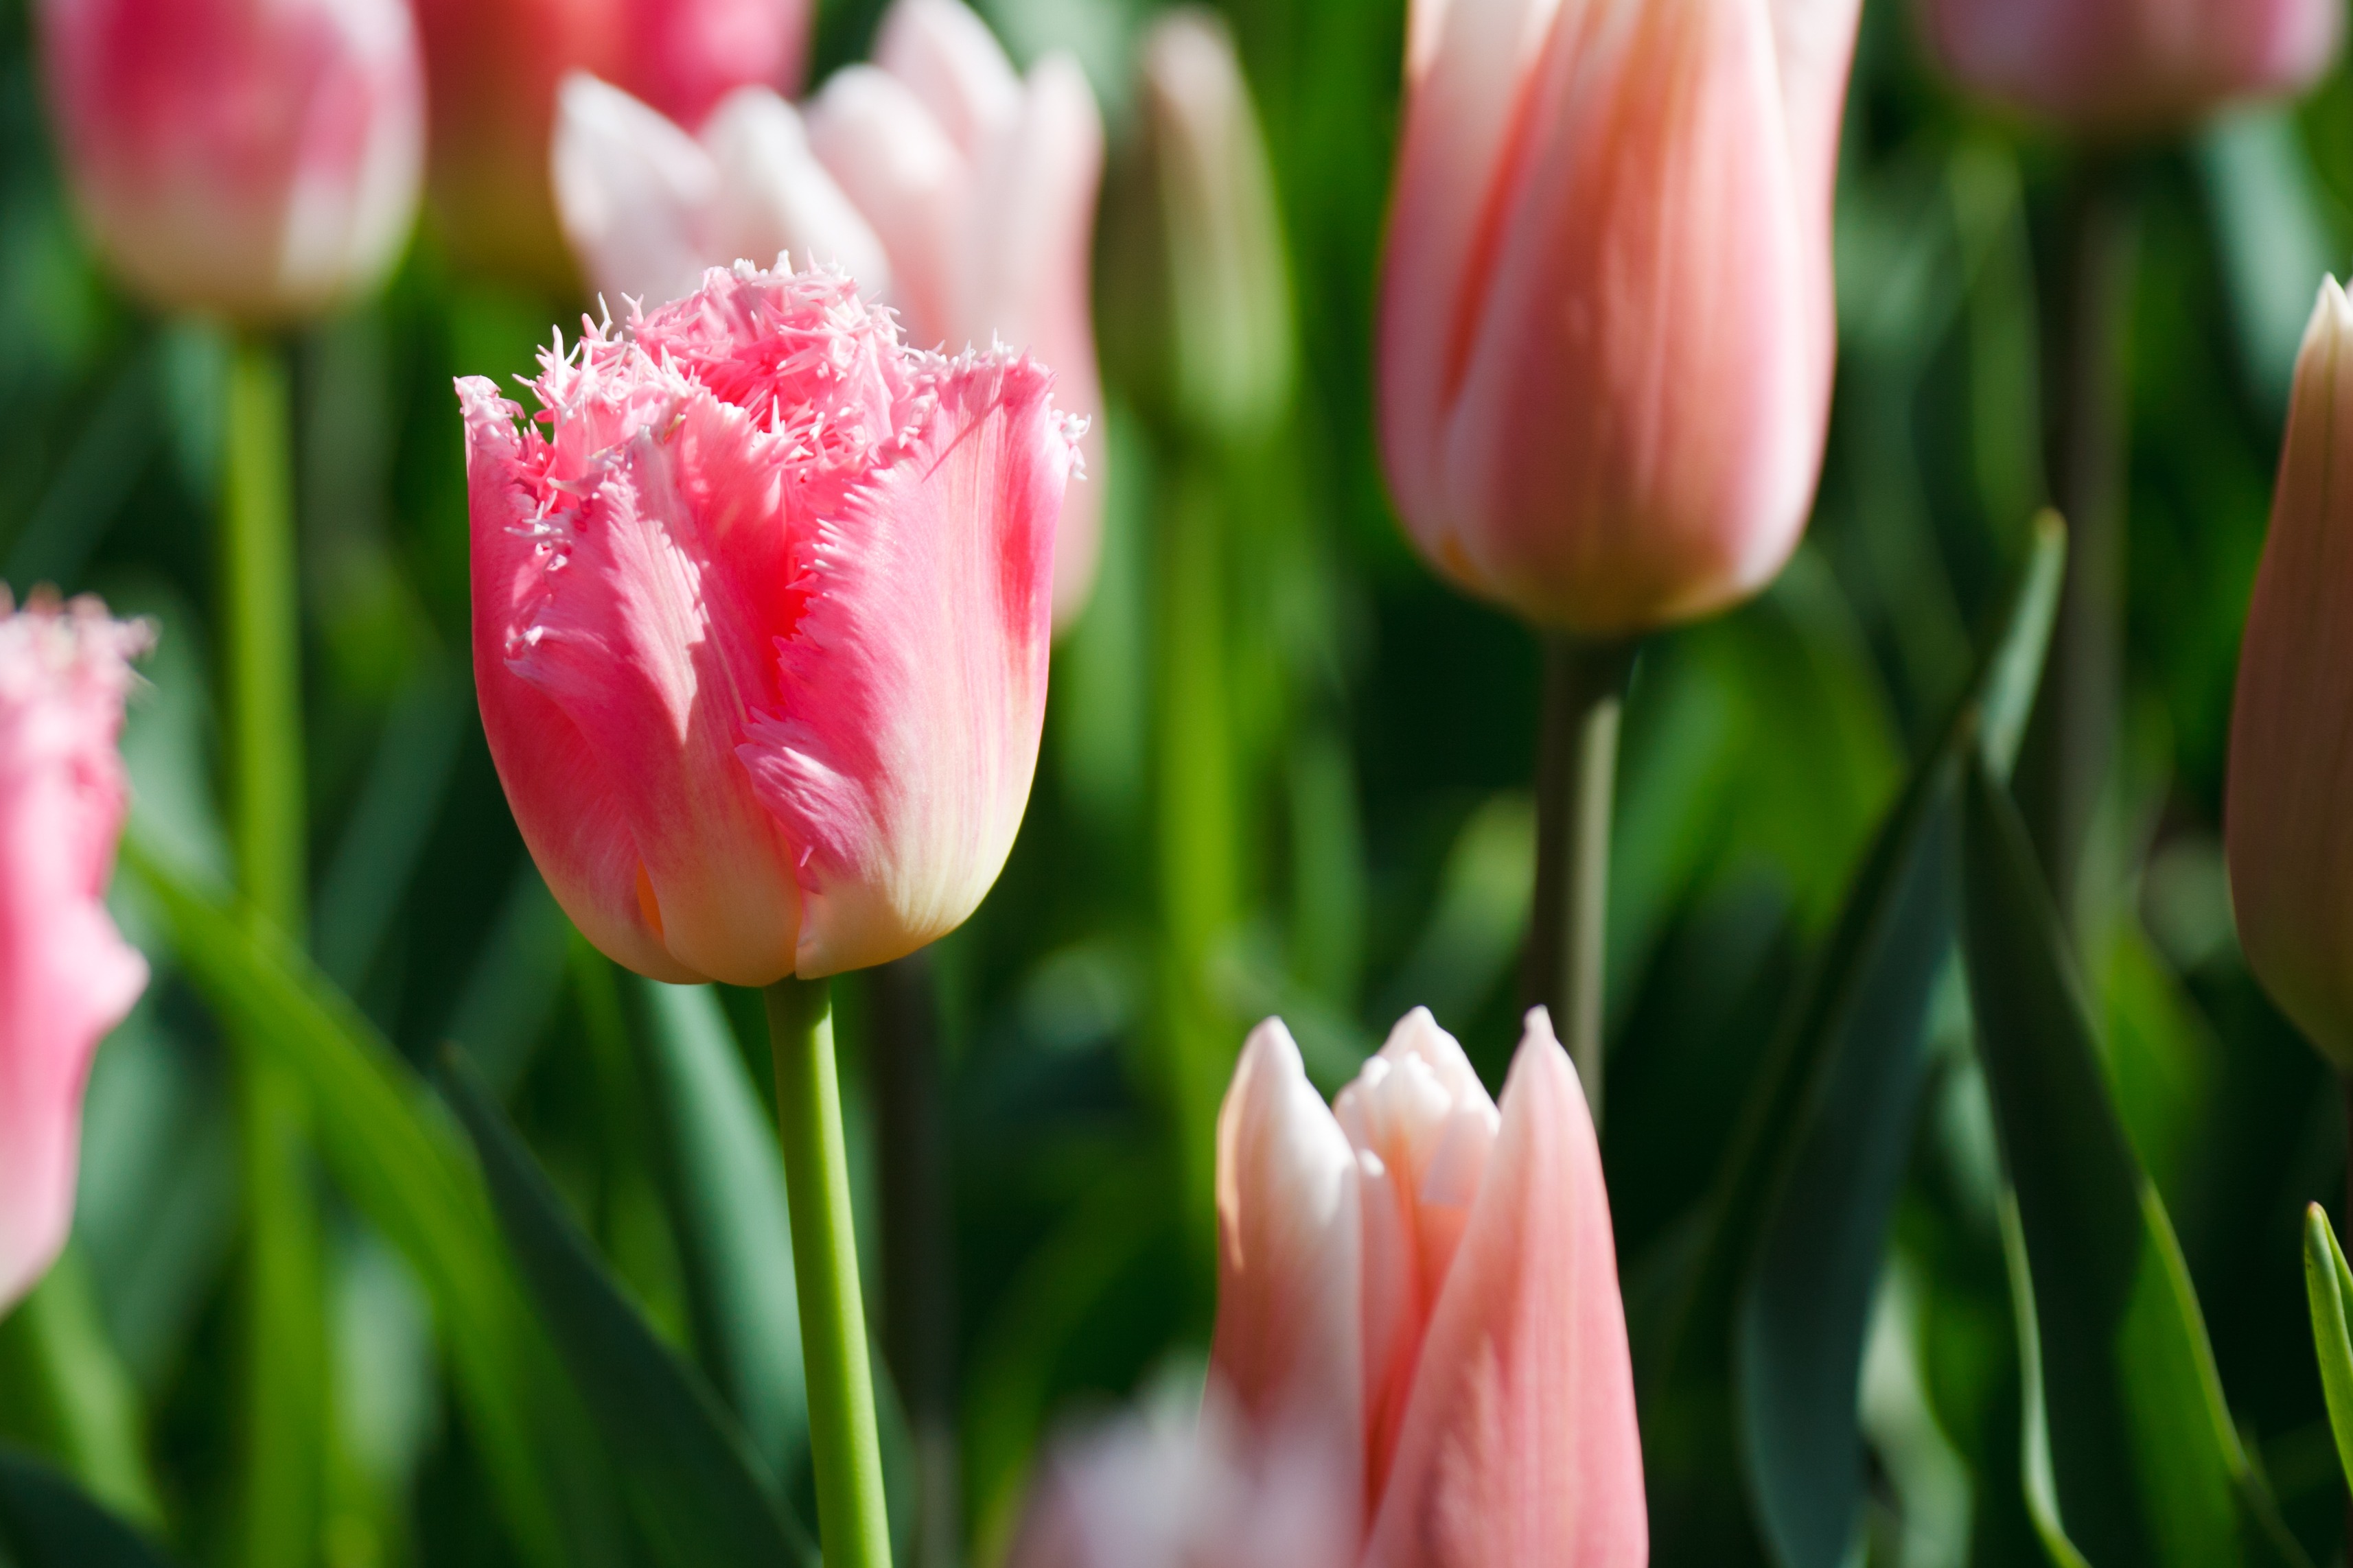
nature, blossom, plant, flower, petal, bloom, floral, tulip, spring, macro, fresh, colorful, garden, pink, flora, dutch, beautiful, detail, vibrant, macro photography, flowering plant, lily family, plant stem, land plant